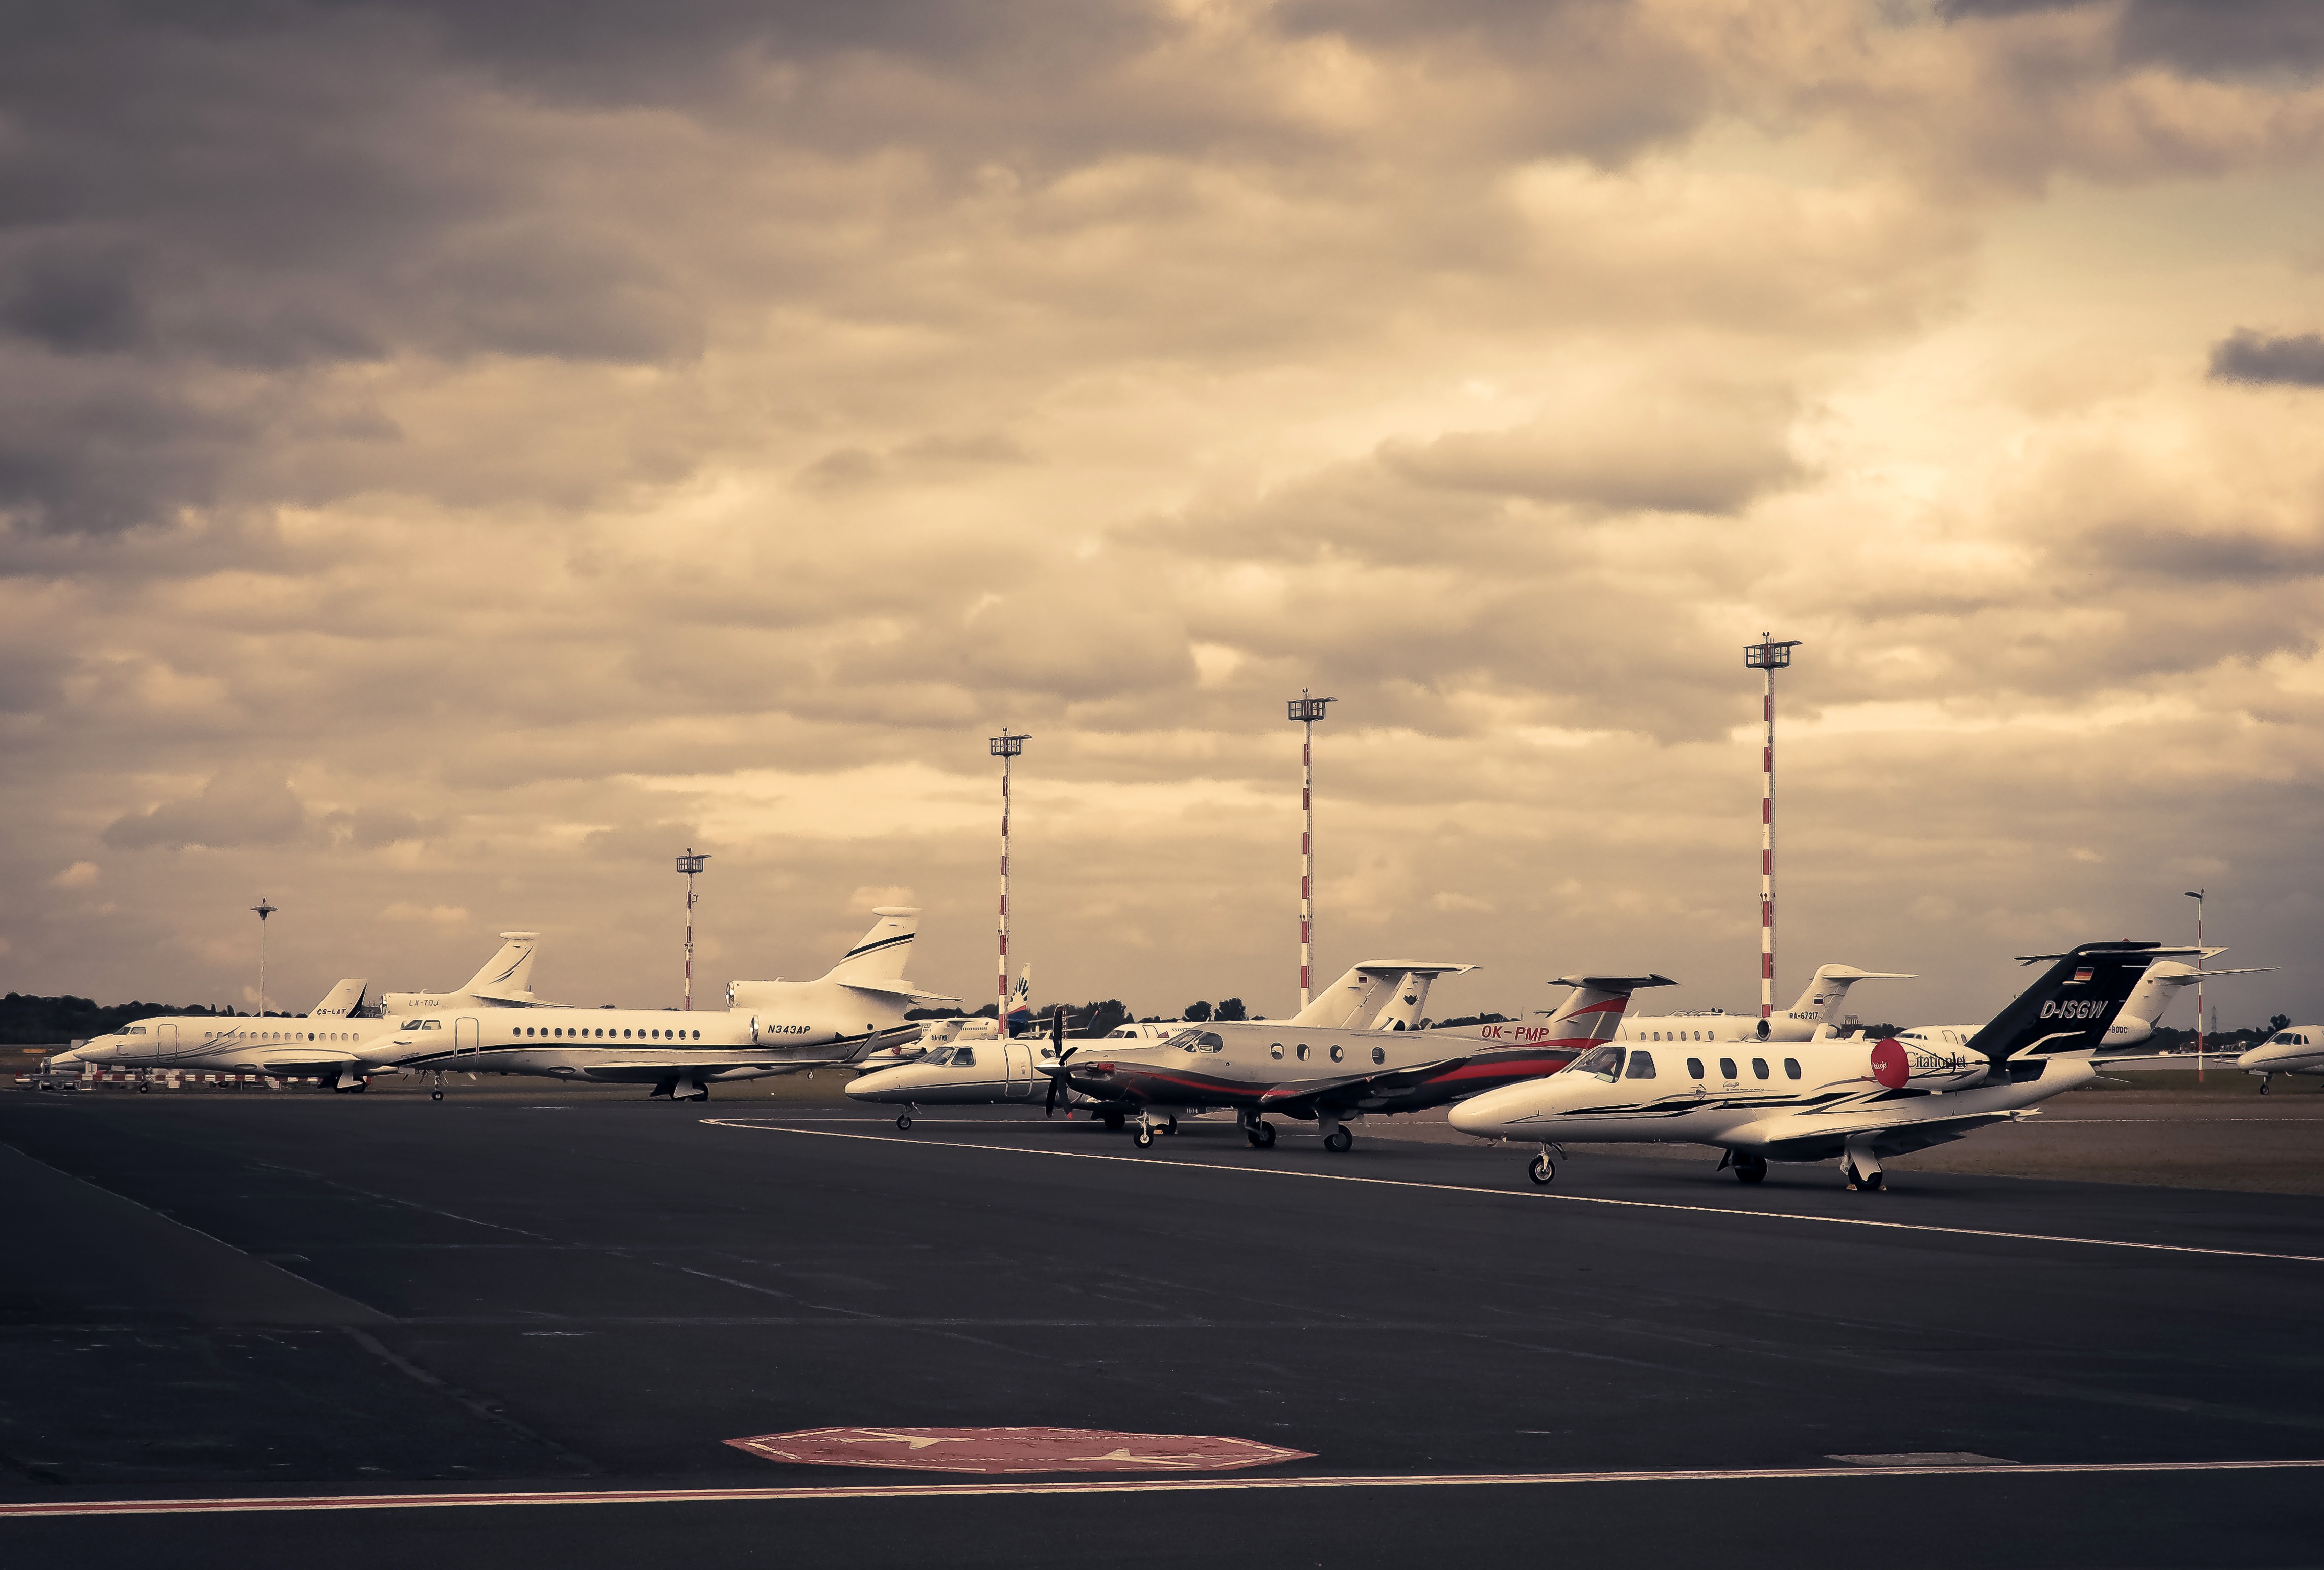
sea, wing, cloud, sky, technology, sunset, field, fly, airport, travel, airplane, aircraft, dusk, transport, vehicle, airline, aviation, flight, park, turbine, start, international, departure, holidays, infrastructure, airliner, parked, private, airlines, landing, flights, mood, abendstimmung, flyer, evening sky, air traffic, take off, passenger aircraft, passenger machine, airline travel, dusseldorf, holiday flight, jet aircraft, private airplane, prior to, geographical feature, atmosphere of earth